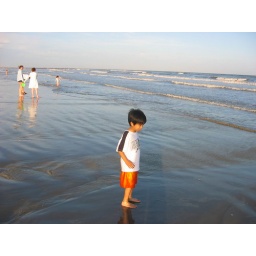
Jansen enjoying the sand at the beach in Galveston TX